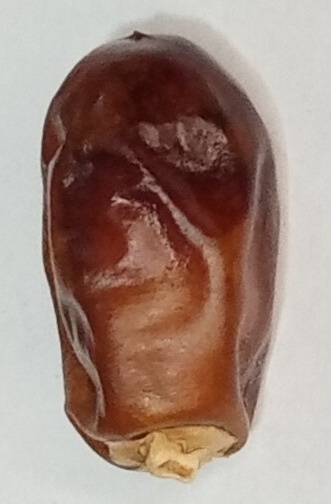
Variety: aseel
Size: small
Grade: grade-1